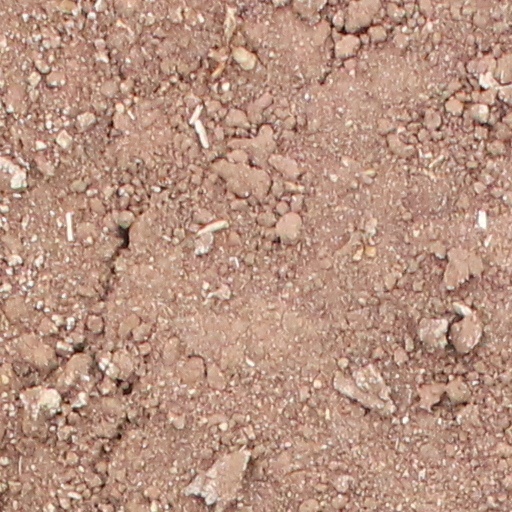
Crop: wheat